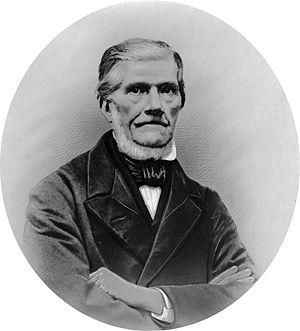
Coenraad Johannes van Houten était un chimiste néerlandais, fabricant de chocolat. En 1828, il fait breveter une méthode économique pour presser la graisse de grains de cacao torréfiés.